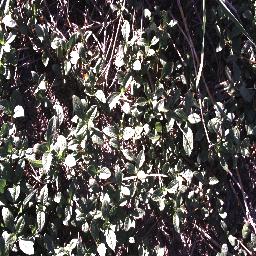
Label: negative